Tony Gemignani

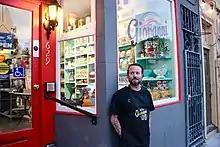
Tony outside of Giovanni Italian Specialties in North Beach, San Francisco.

Giovanni Italian Specialties opened in October 2017, Tony brought an "old-world Italian specialties shop" to the neighborhood of North Beach. Giovanni Italian Specialties offers fresh pasta, specialty cooking tools, cook books, and offers focaccia and piadina daily.